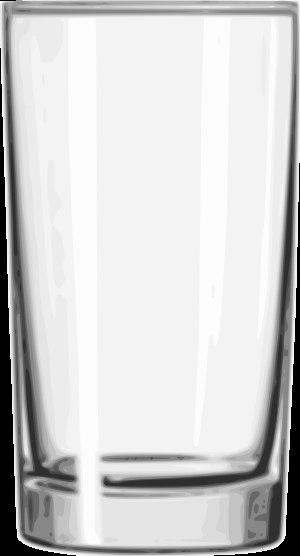
Le verre highball est un tumbler pouvant contenir 240 à 350 ml. Il est utilisé pour servir des cocktails highball et d'autres mélanges. Un exemple de taille de verre highball : 7 cm de diamètre et 15 cm de hauteur